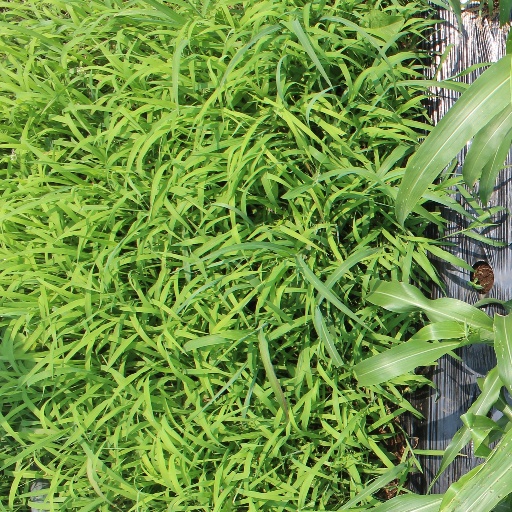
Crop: sorghum